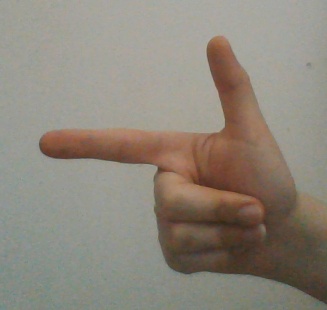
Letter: yaa